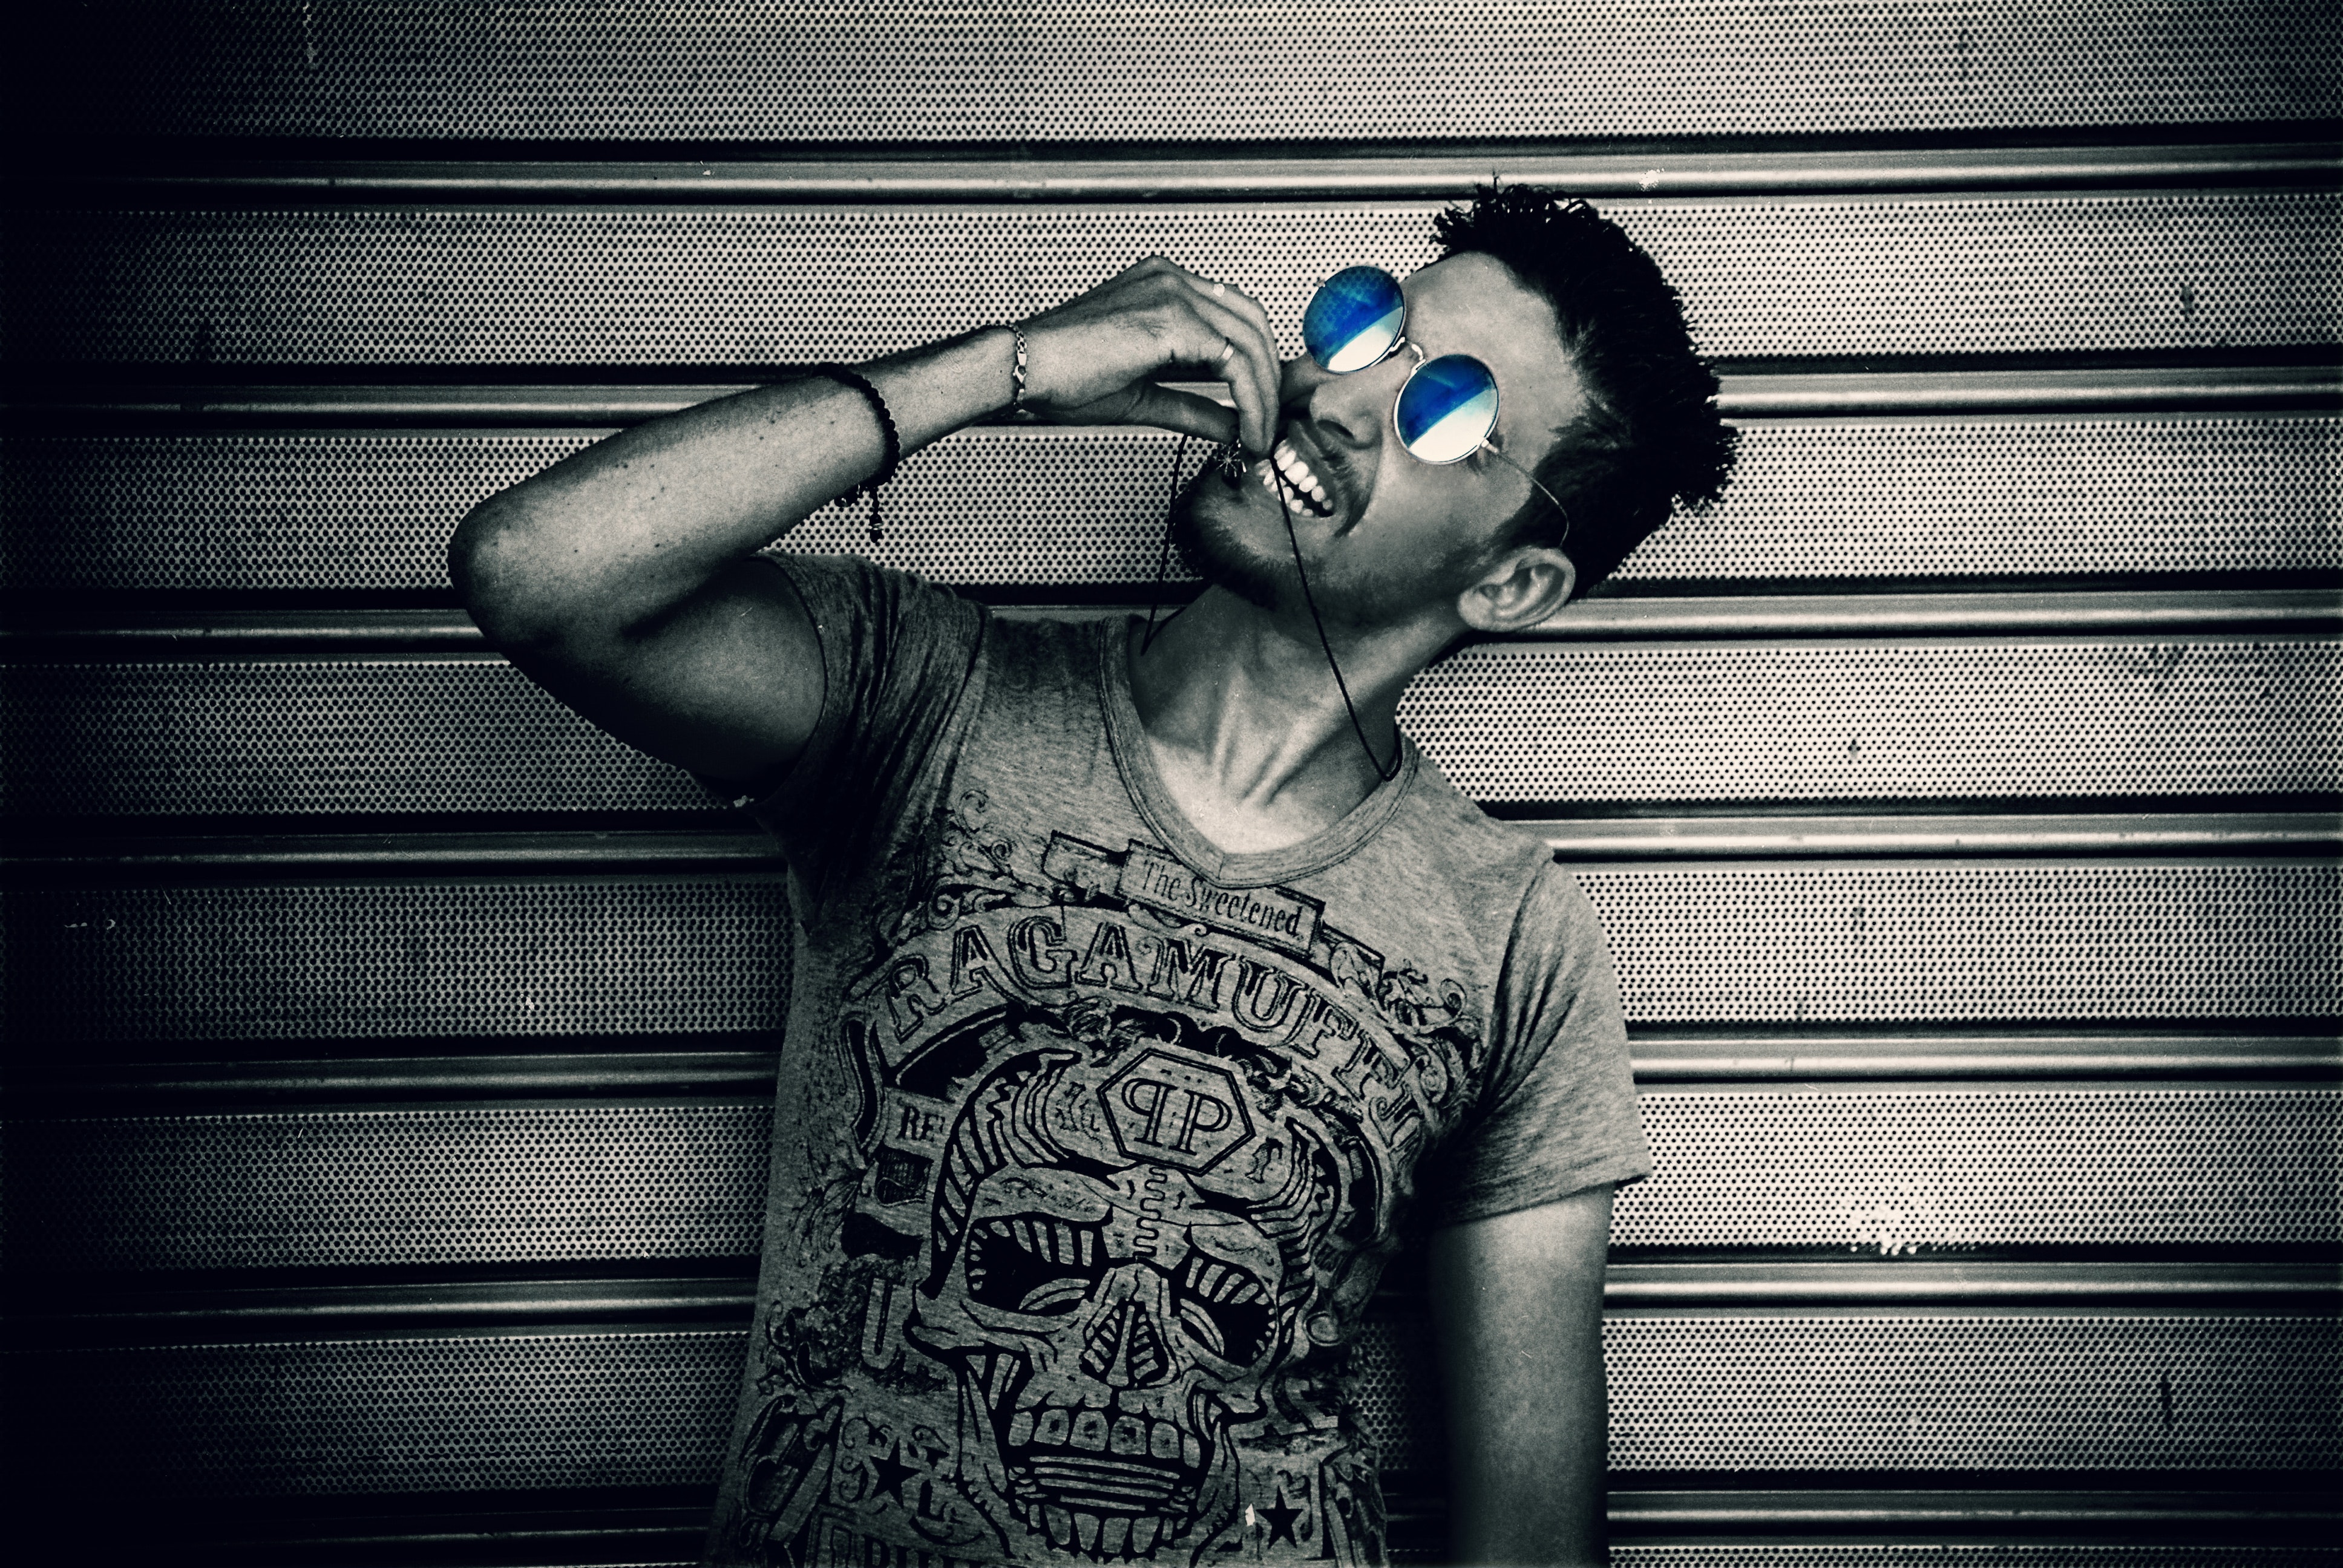
blue, cool, Colorfulness, tattoo, black and white, arm, shoulder, human, t shirt, glasses, monochrome, eyewear, photography, hand, muscle, neck, illustration, audio equipment, visual arts, art, flash photography, style, ear